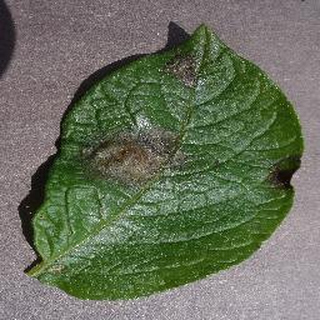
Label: potato_late_blight